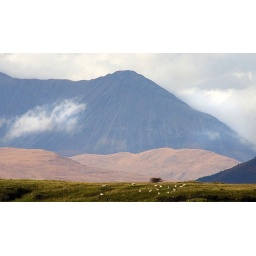
Towering mountain scenery and a flock of sheep near Broadford, Isle of Skye, Scotland. Explore # 459